Lee Hi

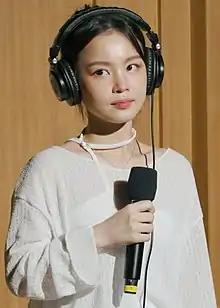
Lee performing for SBS Radio in September 2021

Lee Ha-yi (born September 23, 1996), known by her stage name Lee Hi, is a South Korean singer and songwriter. She first garnered attention as the runner-up of "K-pop Star season 1". She debuted with single "1, 2, 3, 4" on October 28, 2012, and reached number one with first week sales of 667,549 downloads. Her first full-length album "First Love" was released in two parts, part 1 on March 7, 2013, and part 2 on March 28, 2013.